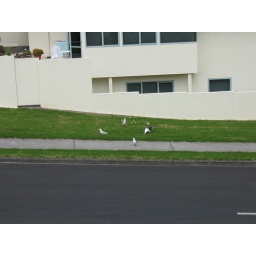
I love watching birds in my room. They like to gather in front of the house opposite to ours.